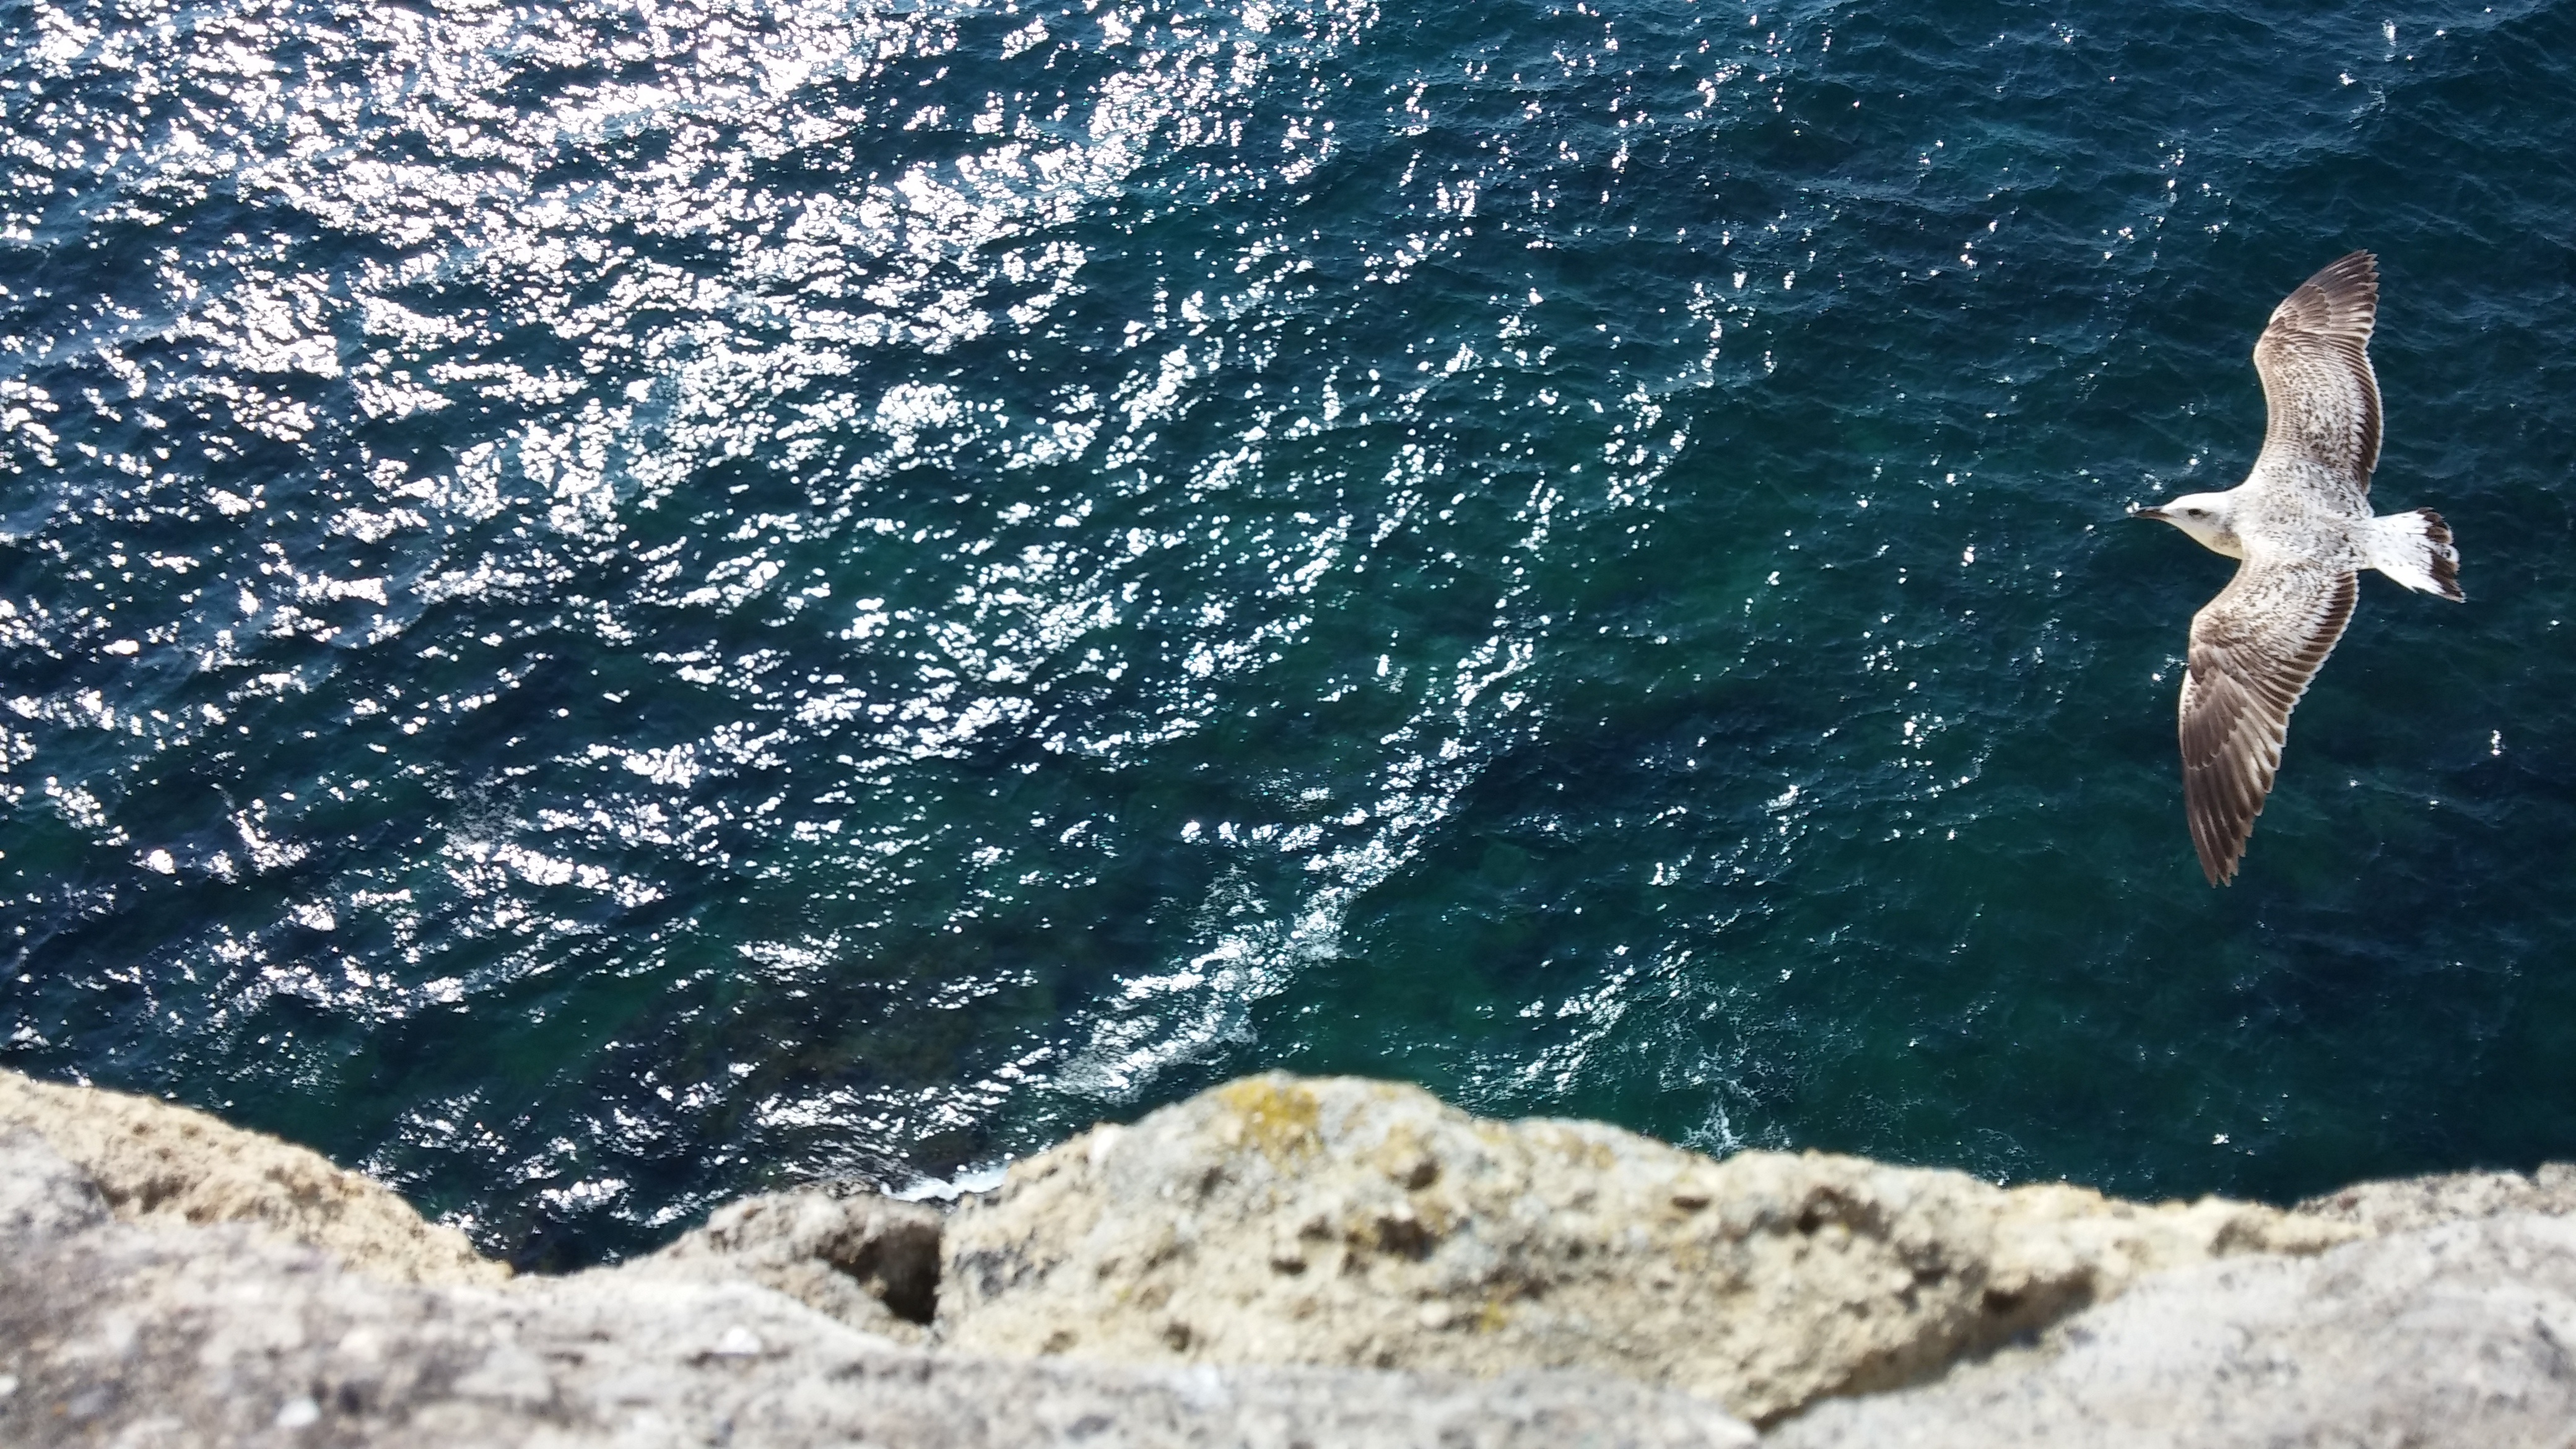
sea, water, nature, ocean, bird, seagull, biology, flight, island, freedom, fish, shark, birds, animals, seagulls, costa, naples, scoglio, marine biology